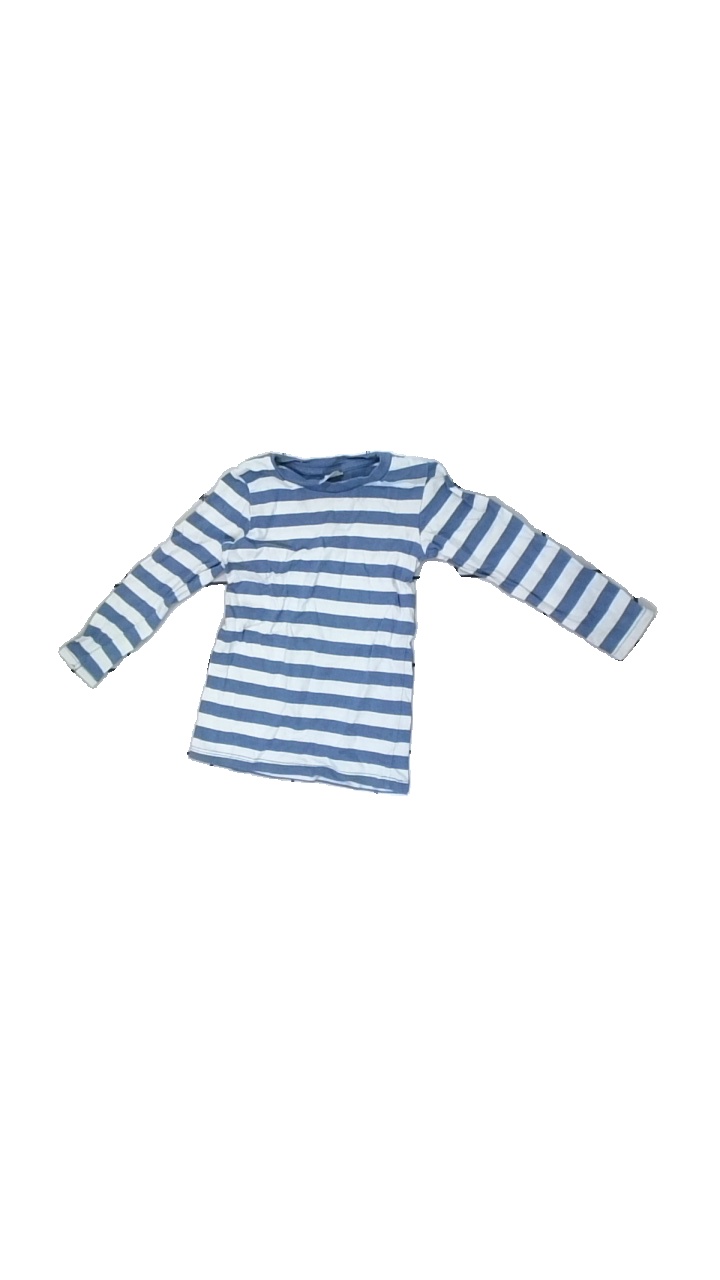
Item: Top (Children)
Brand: H&m
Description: långärmad tröja som är urtvättad
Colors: Blue, White
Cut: Regular
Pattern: Striped
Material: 100% cotton
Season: All
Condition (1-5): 2
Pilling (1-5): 5
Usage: Export
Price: <50